Kingdom (British TV series)

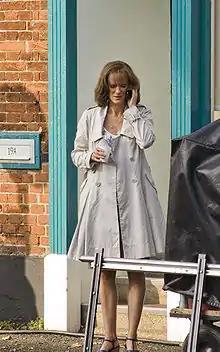
Hermione Norris on location during filming of series three

Location filming is primarily based in Swaffham. Filming of the first series began on 10 July 2006 and was scheduled for 12 weeks. Shooting also took place in nearby Hunstanton, Holkham, Thetford and Dereham. Beach and harbour scenes were shot at Wells, as well as the Lifeboat station being used for that of Market Shipborough. Fry recommended Swaffham to the producers, citing market towns as "more revealing of what Britain is like than a city is." Locations used within Swaffham include Oakleigh House (as the offices of Kingdom and Kingdom) and the Greyhound pub (renamed "The Startled Duck"), among others. The producers noted that Oakleigh House was ideal for the offices as there was an "authenticity" of opening the door straight onto the market square, instead of a transition from studio to location footage.